Psilocybin mushroom

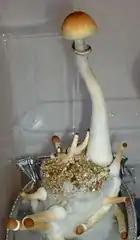
Indoor cultivation of "Psilocybe cubensis"

"Psilocybe cubensis" "(also known as P. cubensis) grows naturally in tropical and subtropical conditions", often near cattle due to the ideal conditions they provide for the growth of the fungus. The cow usually consumes grains or grass covered with the spores of "P. cubensis" and the fungus will begin to germinate within the dung.